2015 Tour de France, Stage 12 to Stage 21

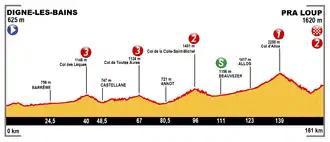
Stage 17 profile

This mountain stage began in Digne-les-Bains heading south, with racing officially starting just outside the town centre at Les Dieyes. The peloton turned south-east from Châteauredon to head along the Route Napoléon. Travelling through Barrême, the riders arrived at the category 3 climb of the , to with a gradient of 5.3%. The race then descended to Castellane, and passed through Saint-Julien-du-Verdon before beginning the climb of the category 3 "Col de Toutes Aures" to at a gradient of 3.1%. Descending to Annot, the race turned north-west along the way to the category 2 climb of the at with an average gradient of 5.2%. The race then descended north to an intermediate sprint at Beauvezer. The riders continued through Colmars-les-Alpes and Allos before the biggest ascent of the day, the category 1 climb of the Col d'Allos, to an altitude of and with an average gradient of 5.5%. Descending along the hillside to Uvernet-Fours, the riders then turned west to begin the category 2 climb to the stage finish at Pra-Loup, at and with an average gradient of 6.5% on the way up. It is exactly the same stage as the fifth one of the Critérium du Dauphiné, where Romain Bardet won the honours thanks to a hair-raising descent before hitting the final climb.